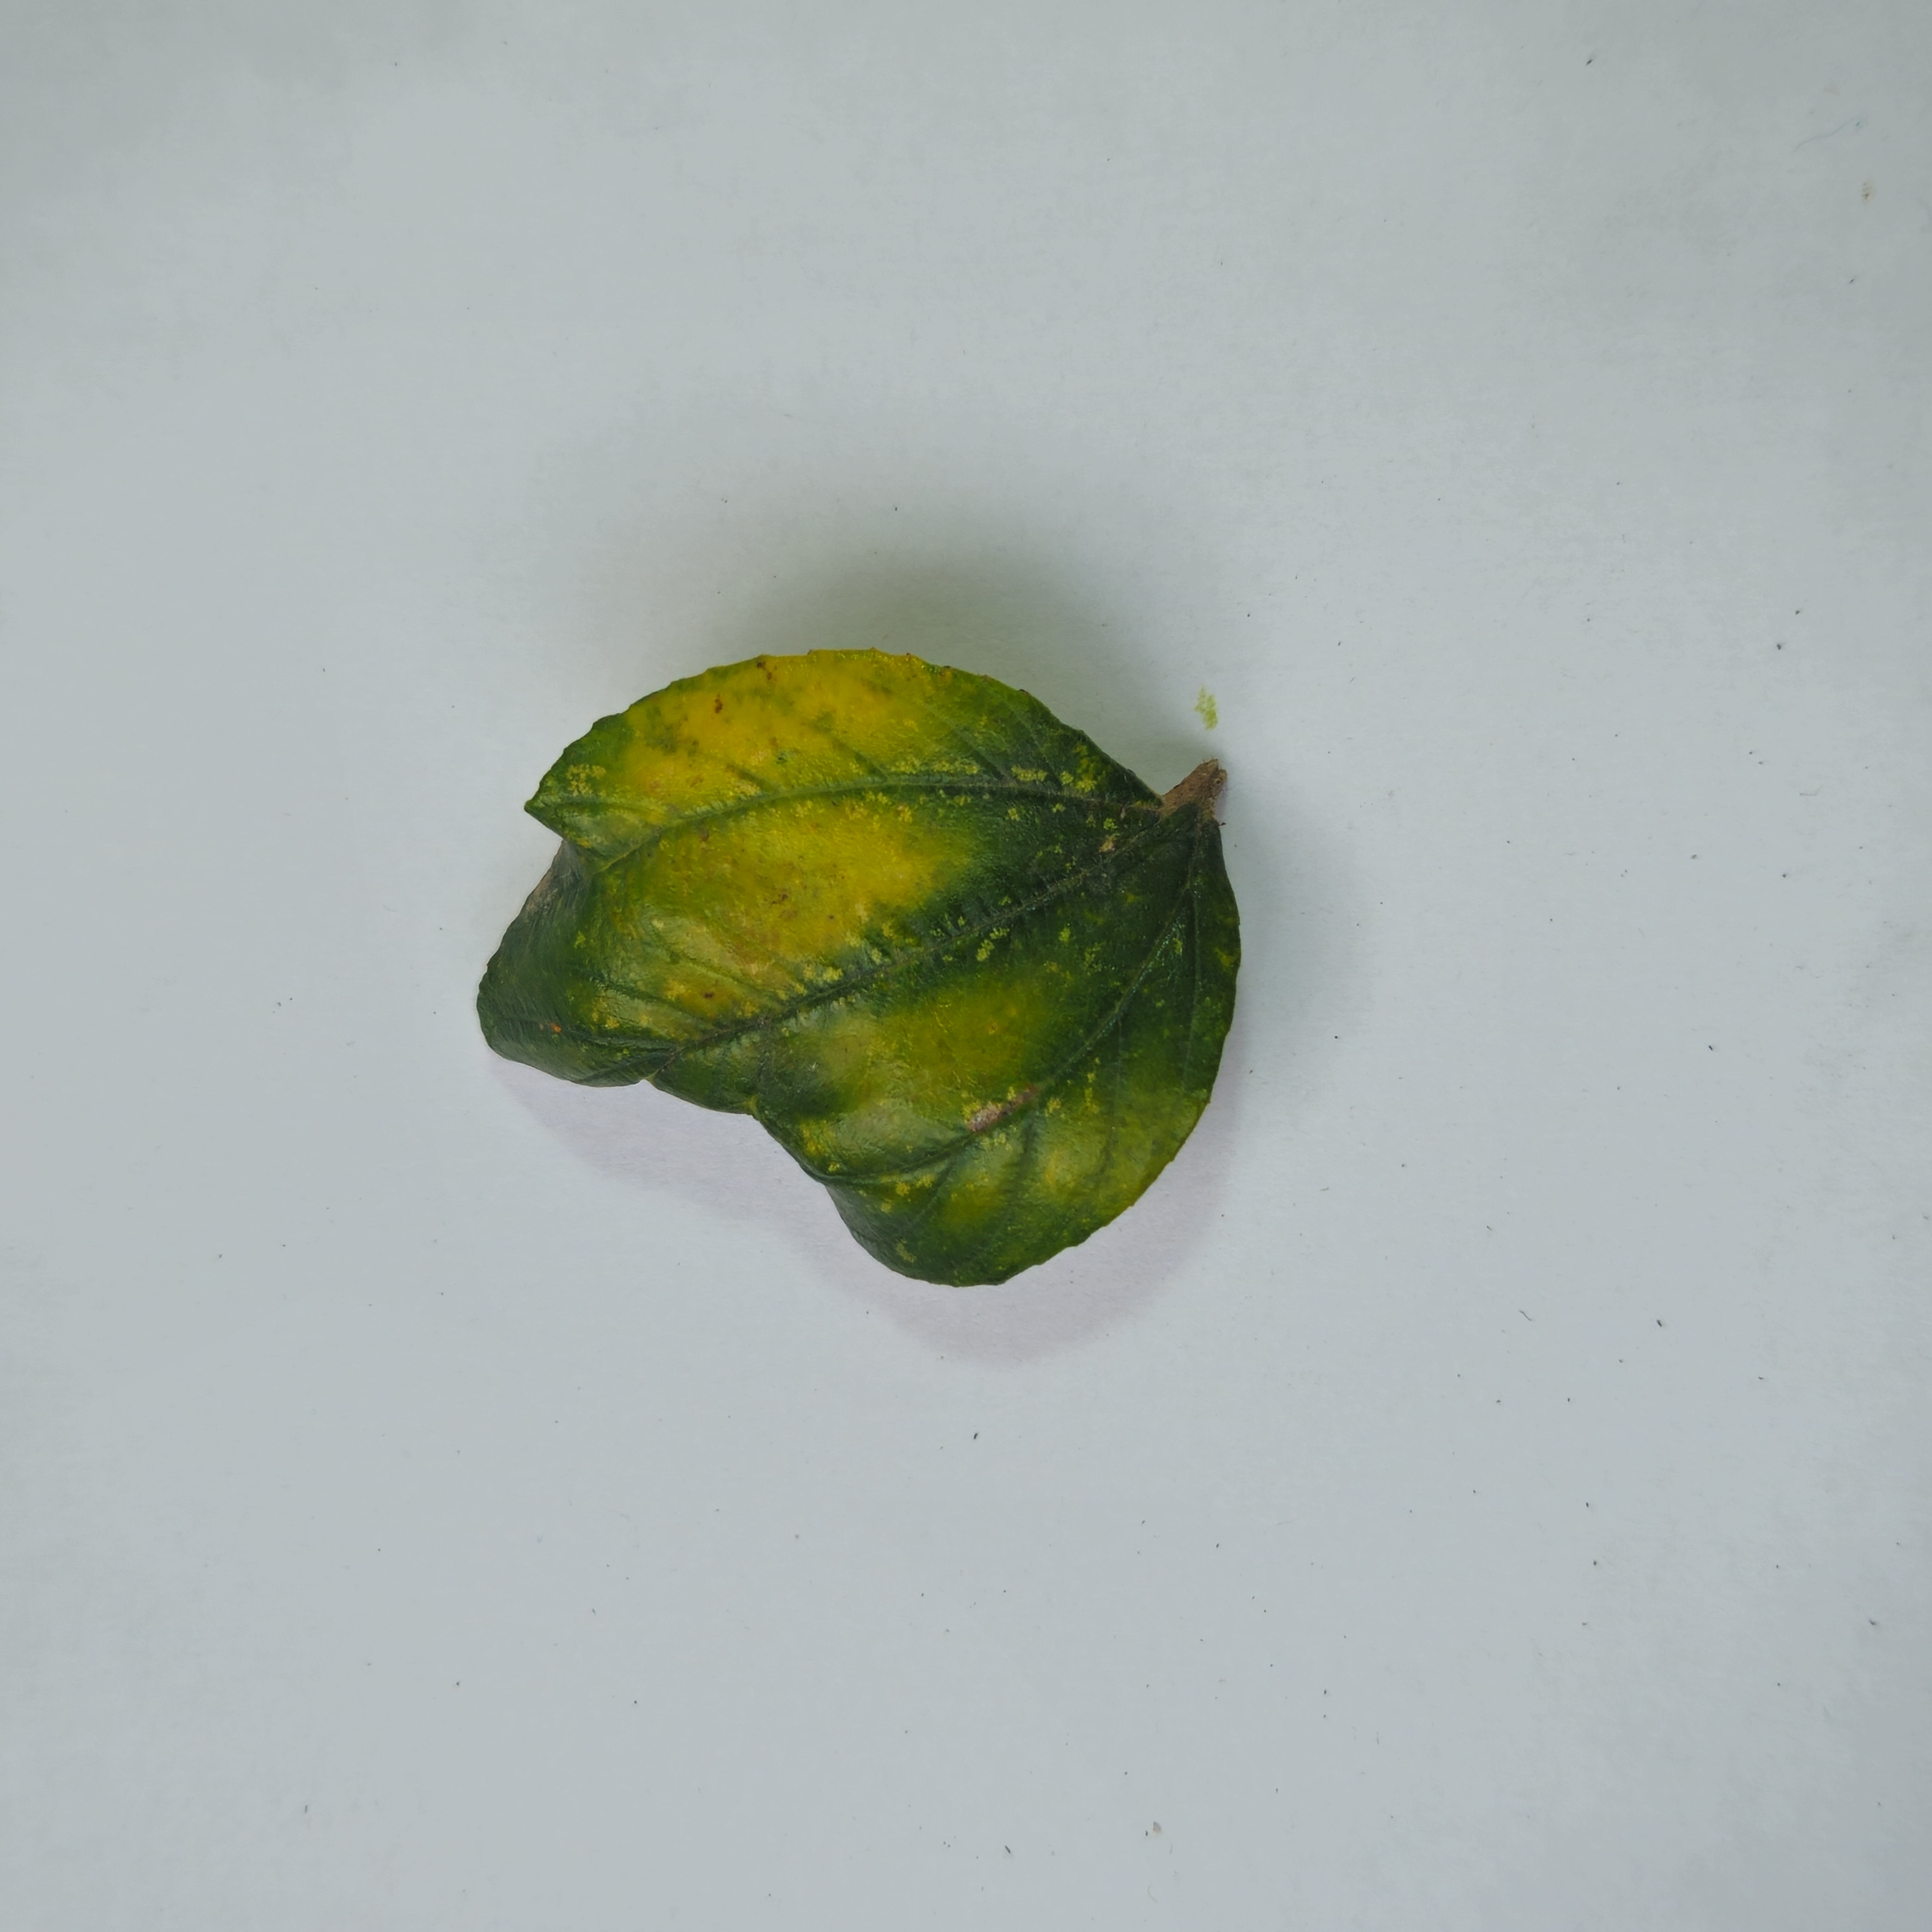
Label: Yellow